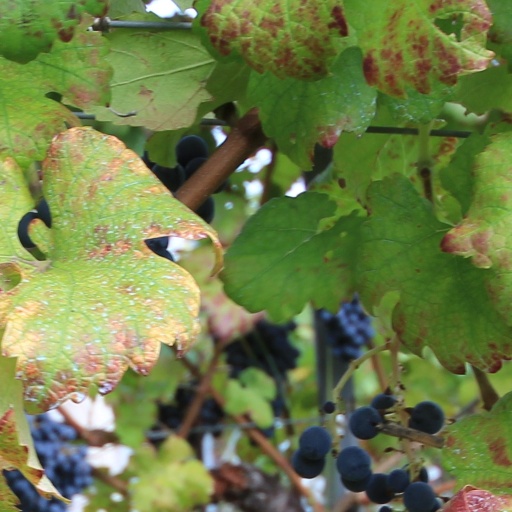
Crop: grape